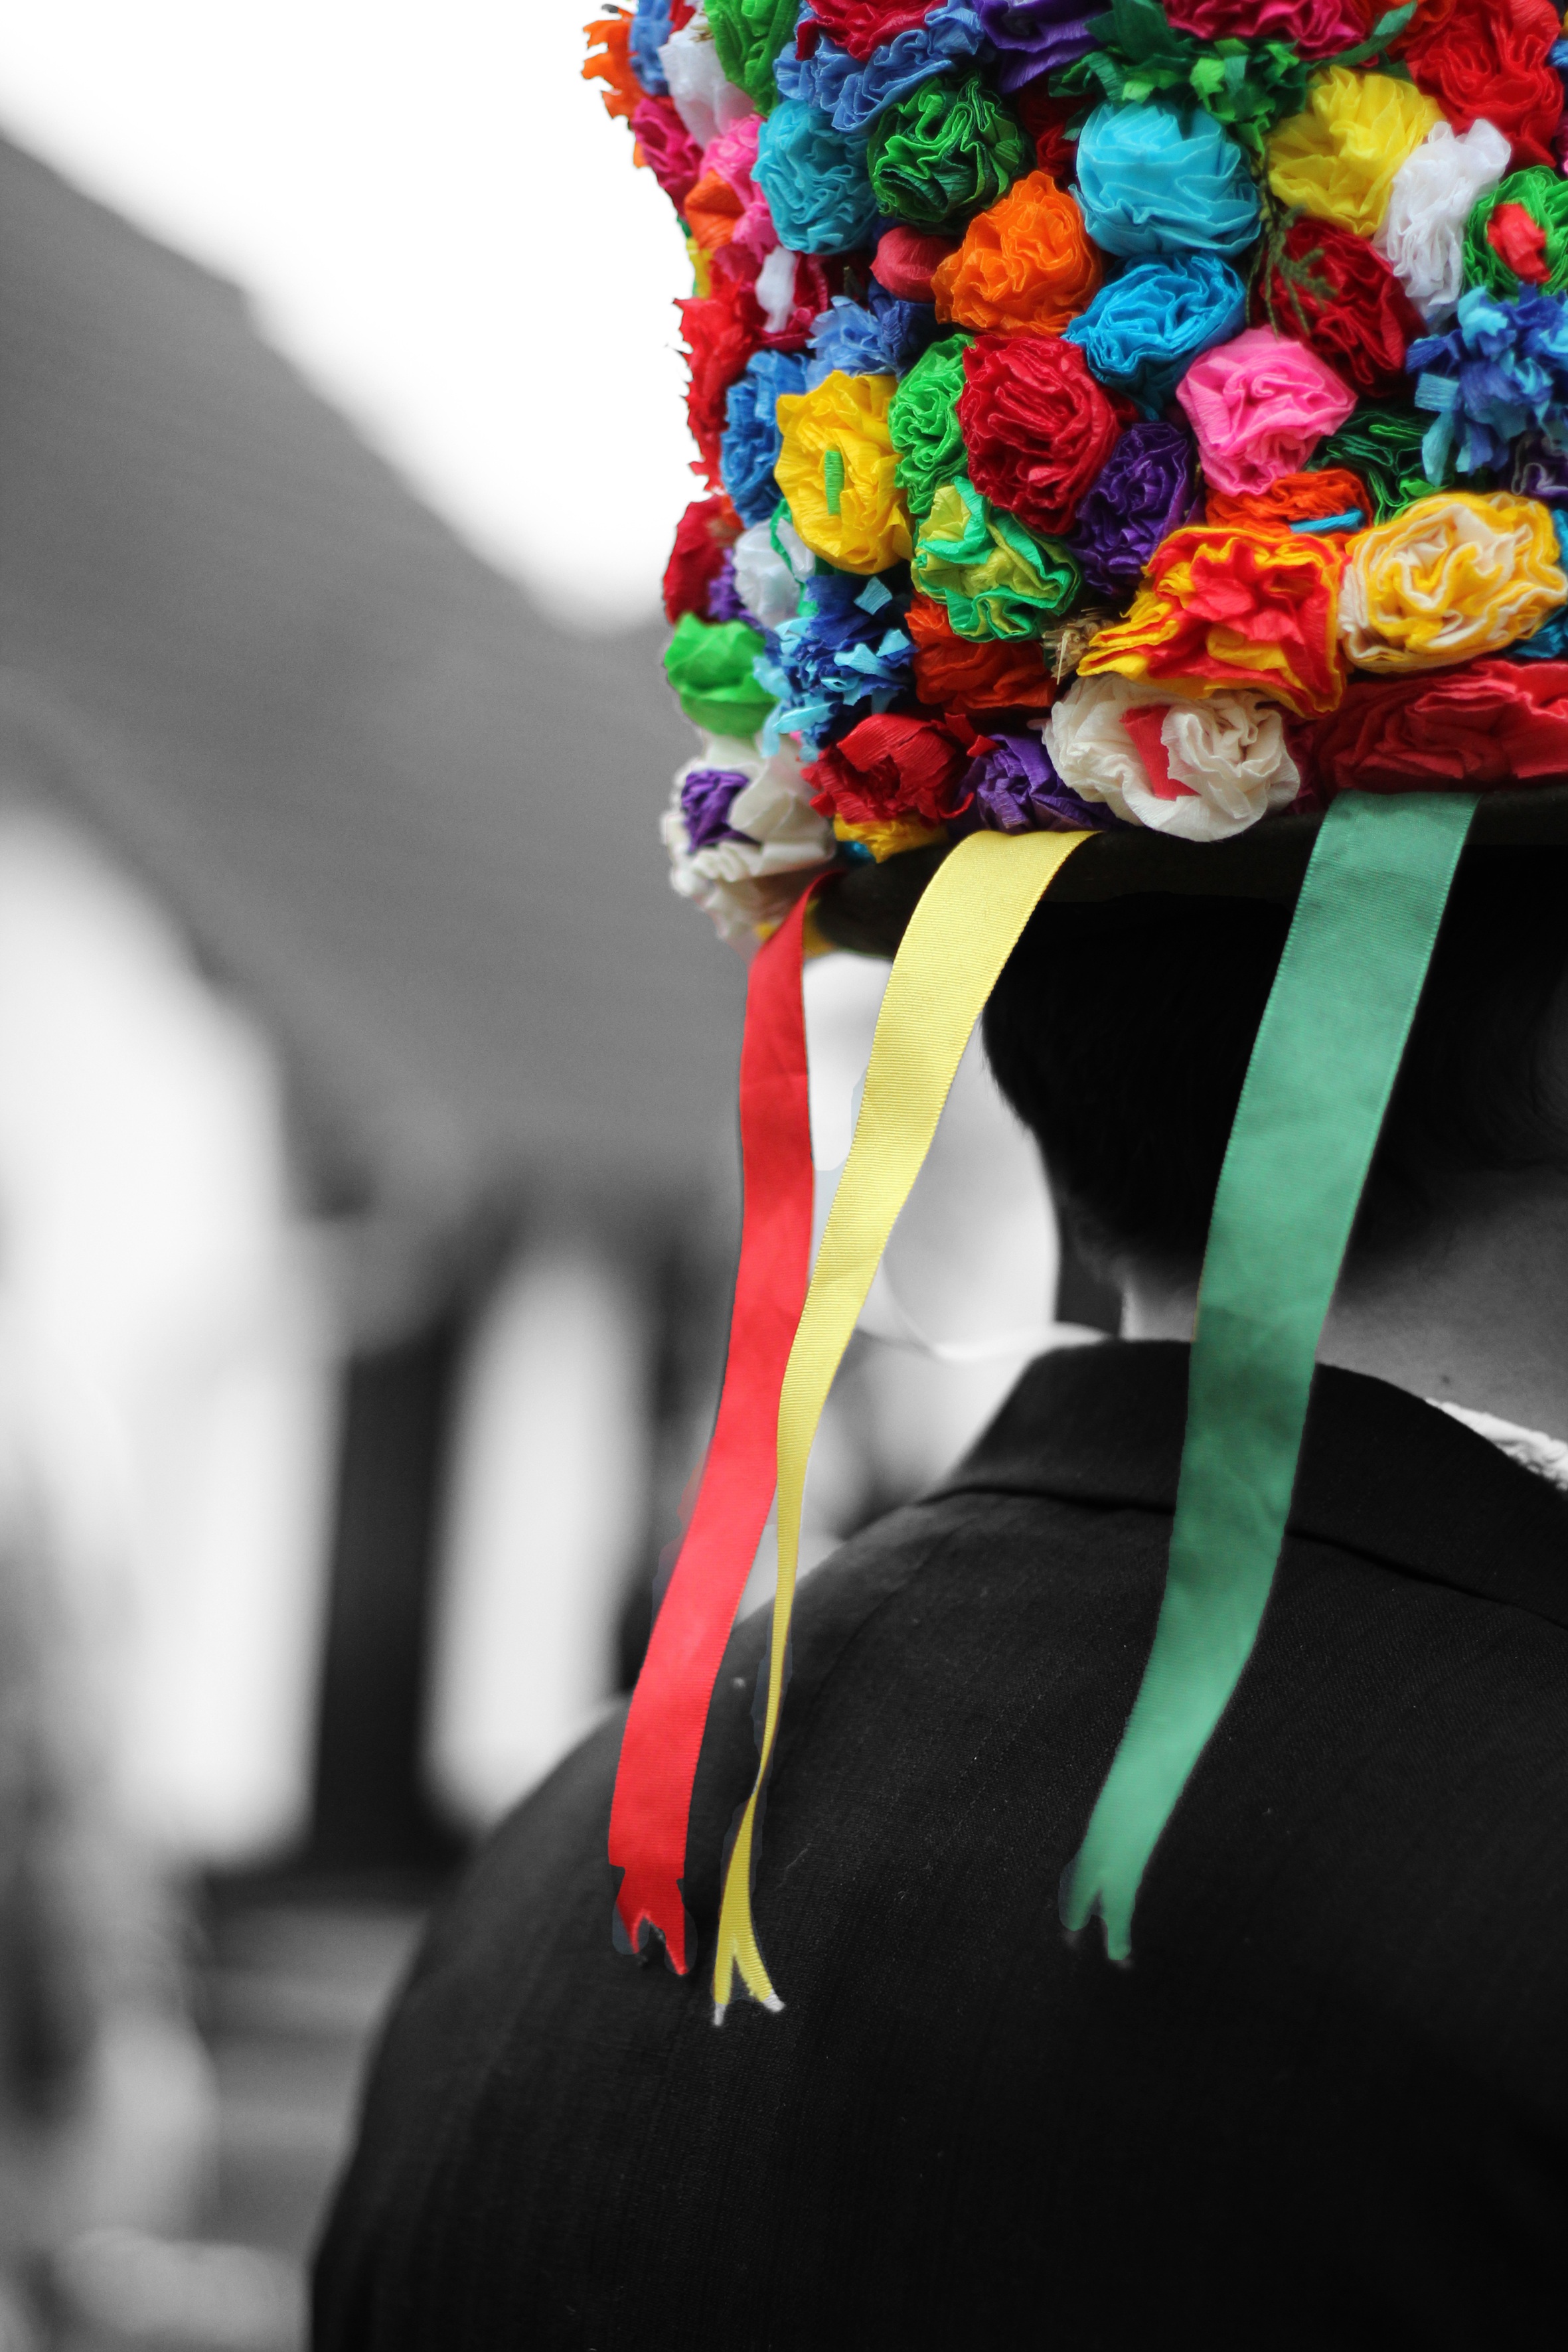
light, plant, white, flower, orange, green, red, carnival, color, macro, blue, clothing, yellow, flowers, sheet, art, lights, mask, colors, blade, carol, yellow green, ru i ky, finger paints, zelena